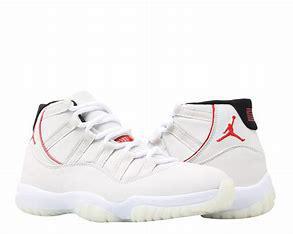
Brand: Jordan
Model: 11 Retro